Amélie Linz

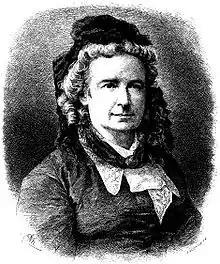
Amélie Linz

Amélie Linz (1824–1904) was a German author who wrote books for children and adults.